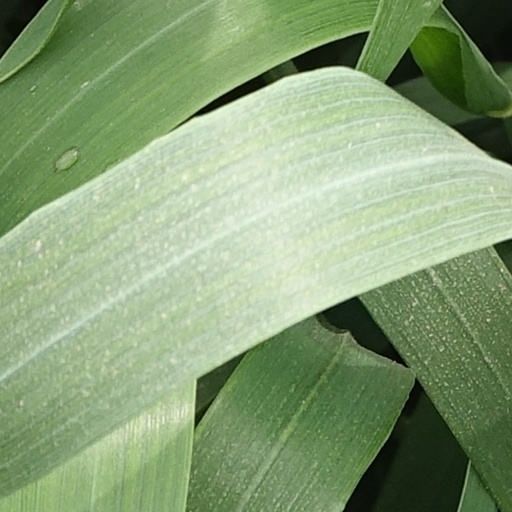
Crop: wheat